Women human rights defenders

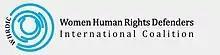
This is the logo for the Women Human Rights Defenders International Coalition that represents the coming together and discussing problematic issues dealing with human rights for all.

A woman human rights defender can be an Indigenous woman fighting for the rights of her community, a woman advocating against torture, an LGBTQI rights campaigner, a sex workers' rights collective, or a man fighting for sexual and reproductive rights.